Hyperkin

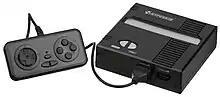
The RetroN 1, one of many Hyperkin consoles.

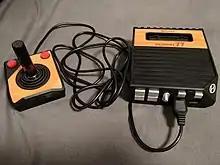
Retron 77

In 2017, the company released the Smart Boy, a smartphone add-on that allows the device to play Game Boy games. The Smart Boy gained an official license by Samsung for use on their phones. They also released the RetroN 77, an emulation-based Atari 2600 clone that can play most, if not all, of the original game cartridges in 1080p.